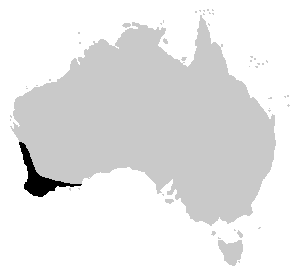
Litoria adelaidensis est une espèce d'amphibiens de la famille des Pelodryadidae.